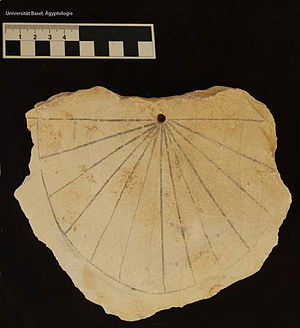
Solur / Historie
Solur, benyttet til at måle arbejdstimer med. Fra Kongernes dal i Egypten, omkring år 1500 f.Kr.
Solur